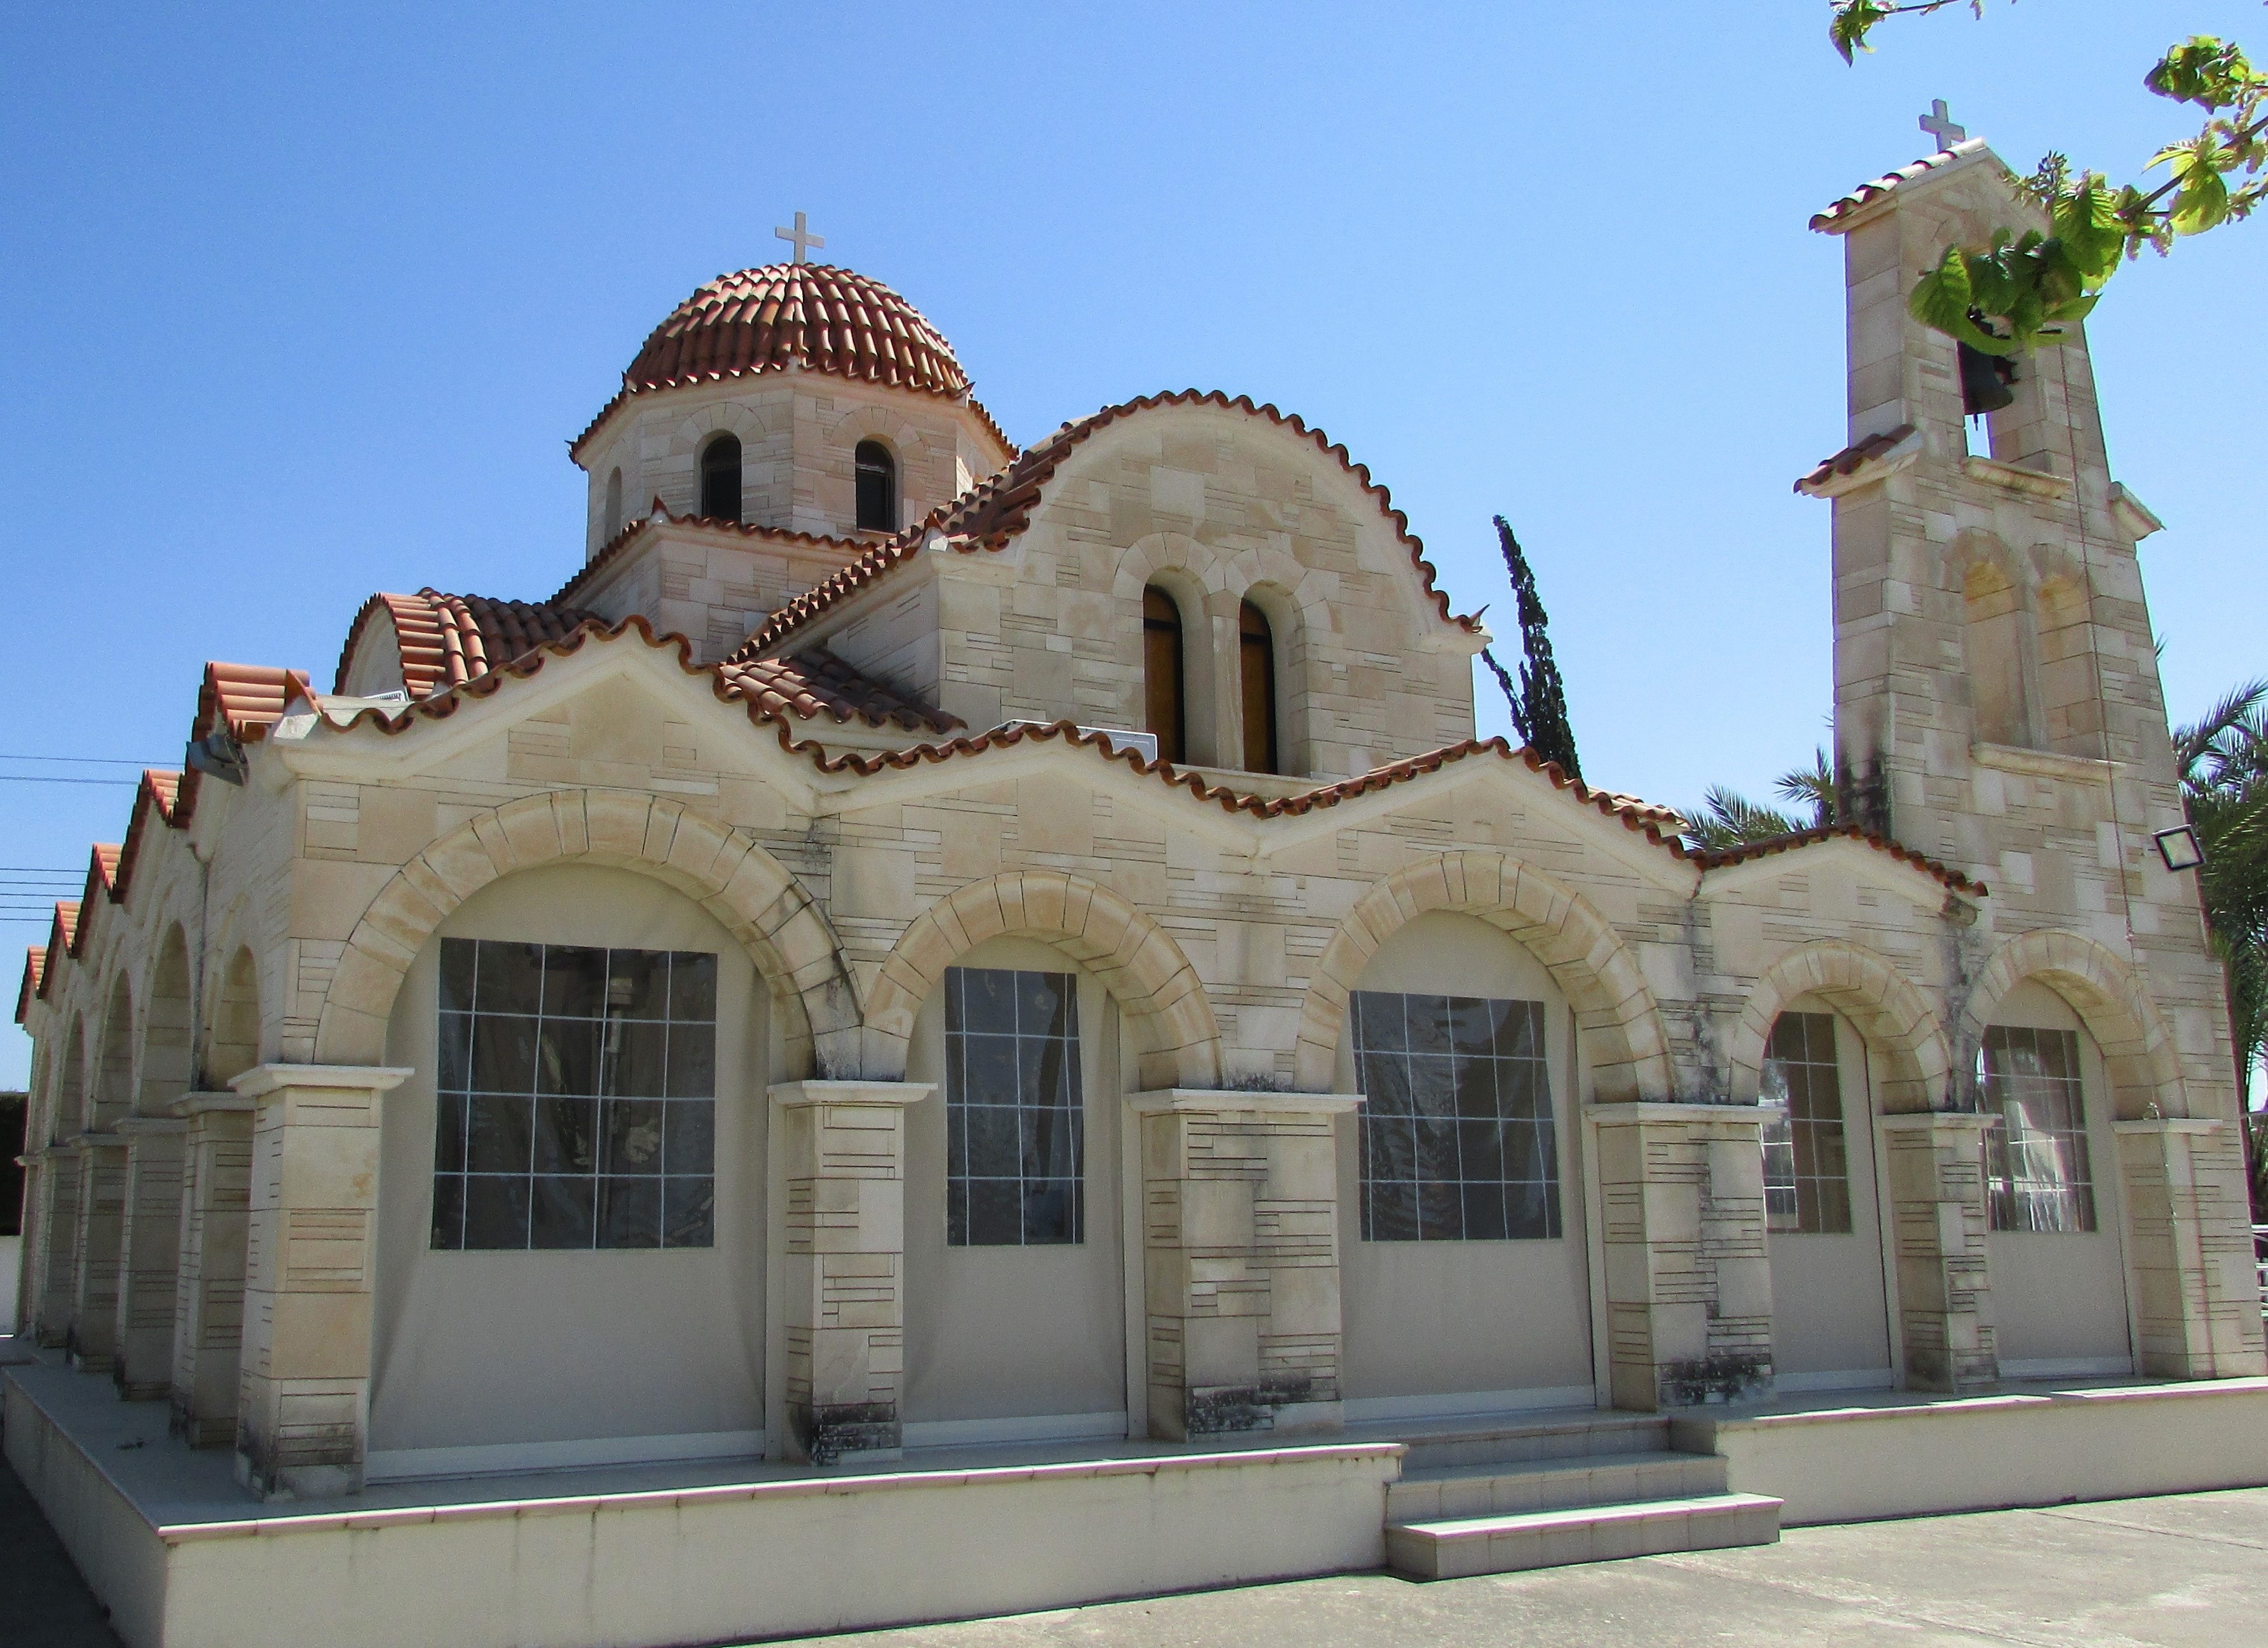
architecture, building, religion, facade, church, place of worship, synagogue, orthodox, estate, cyprus, paralimni, ayios nektarios, spanish missions in california